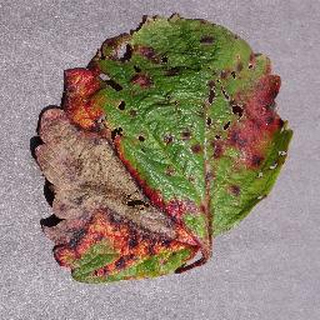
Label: strawberry_leaf_scorch